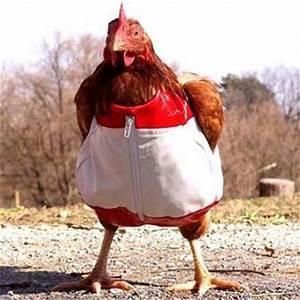
chicken